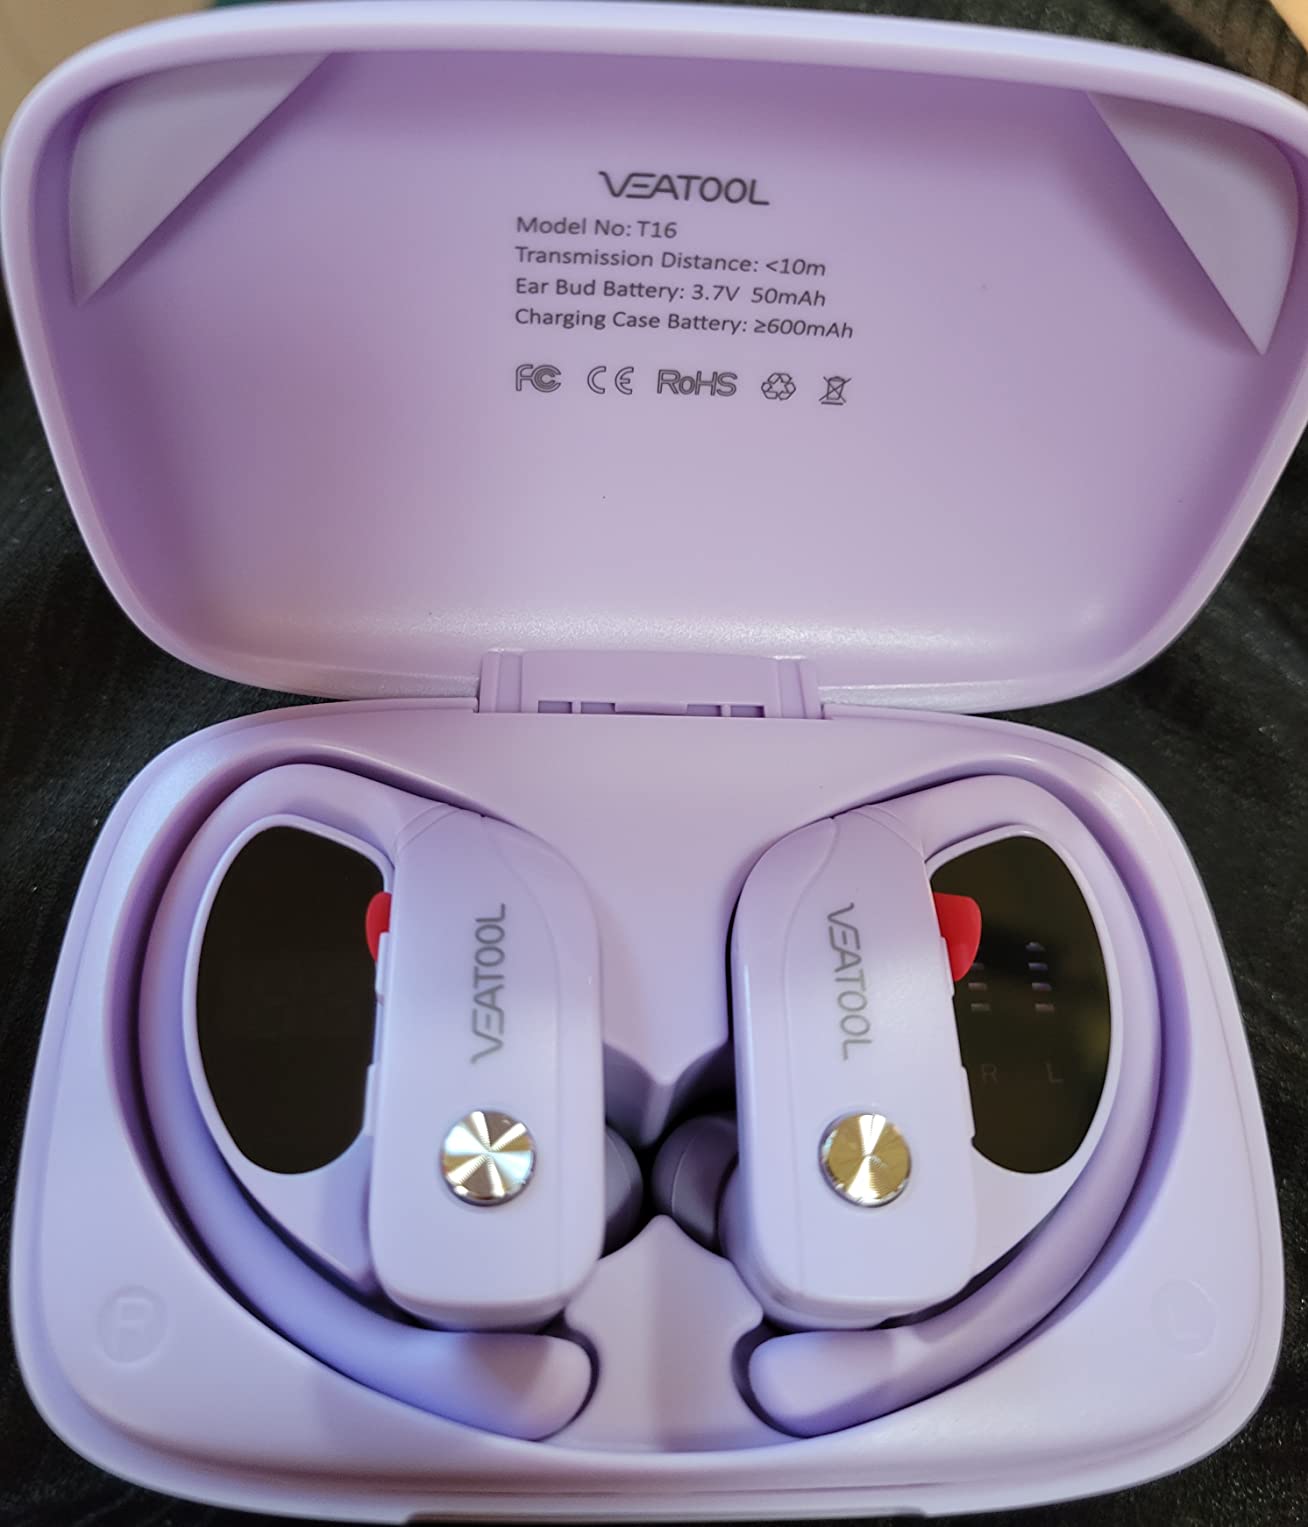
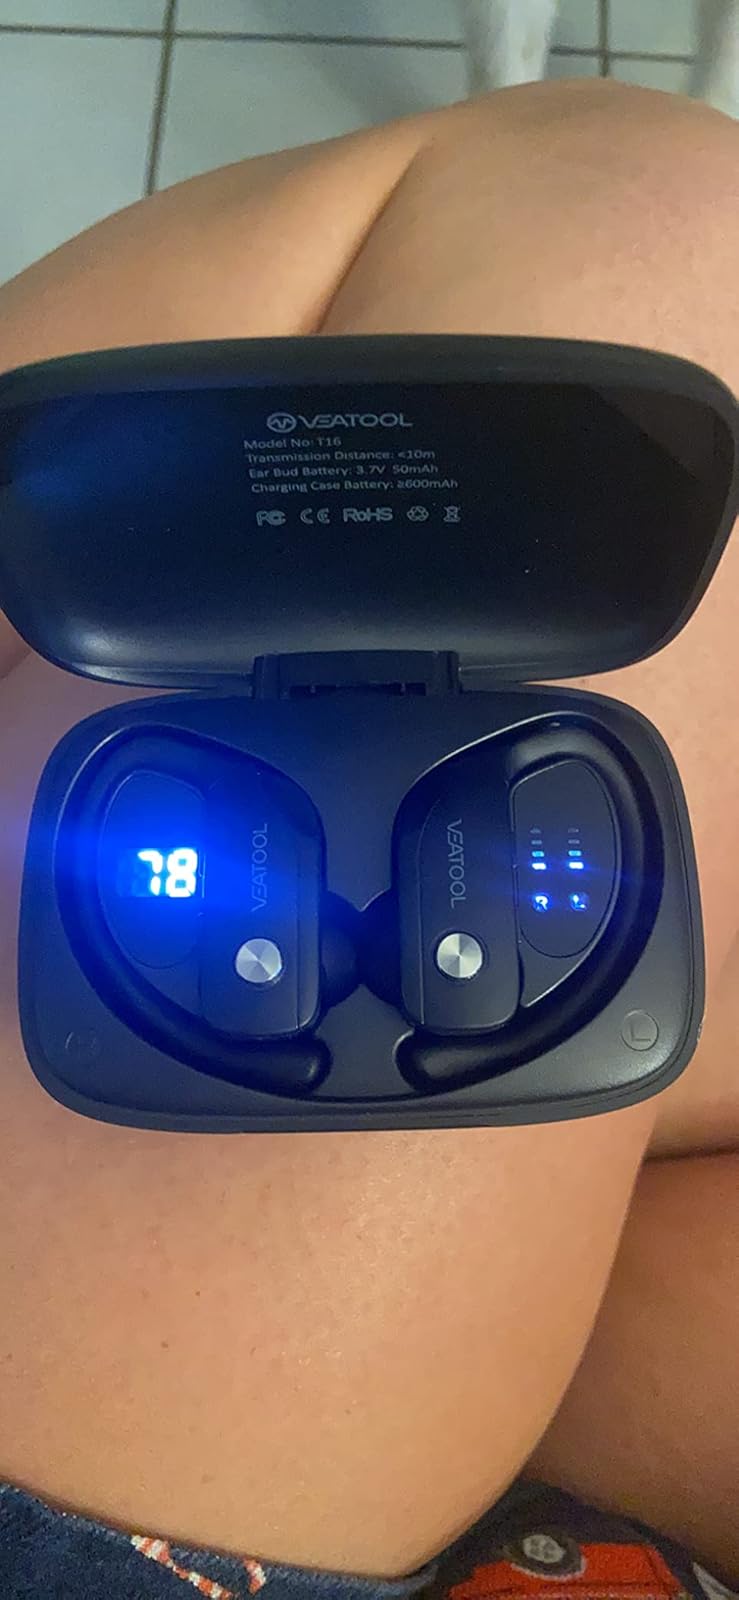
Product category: earbuds
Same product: no